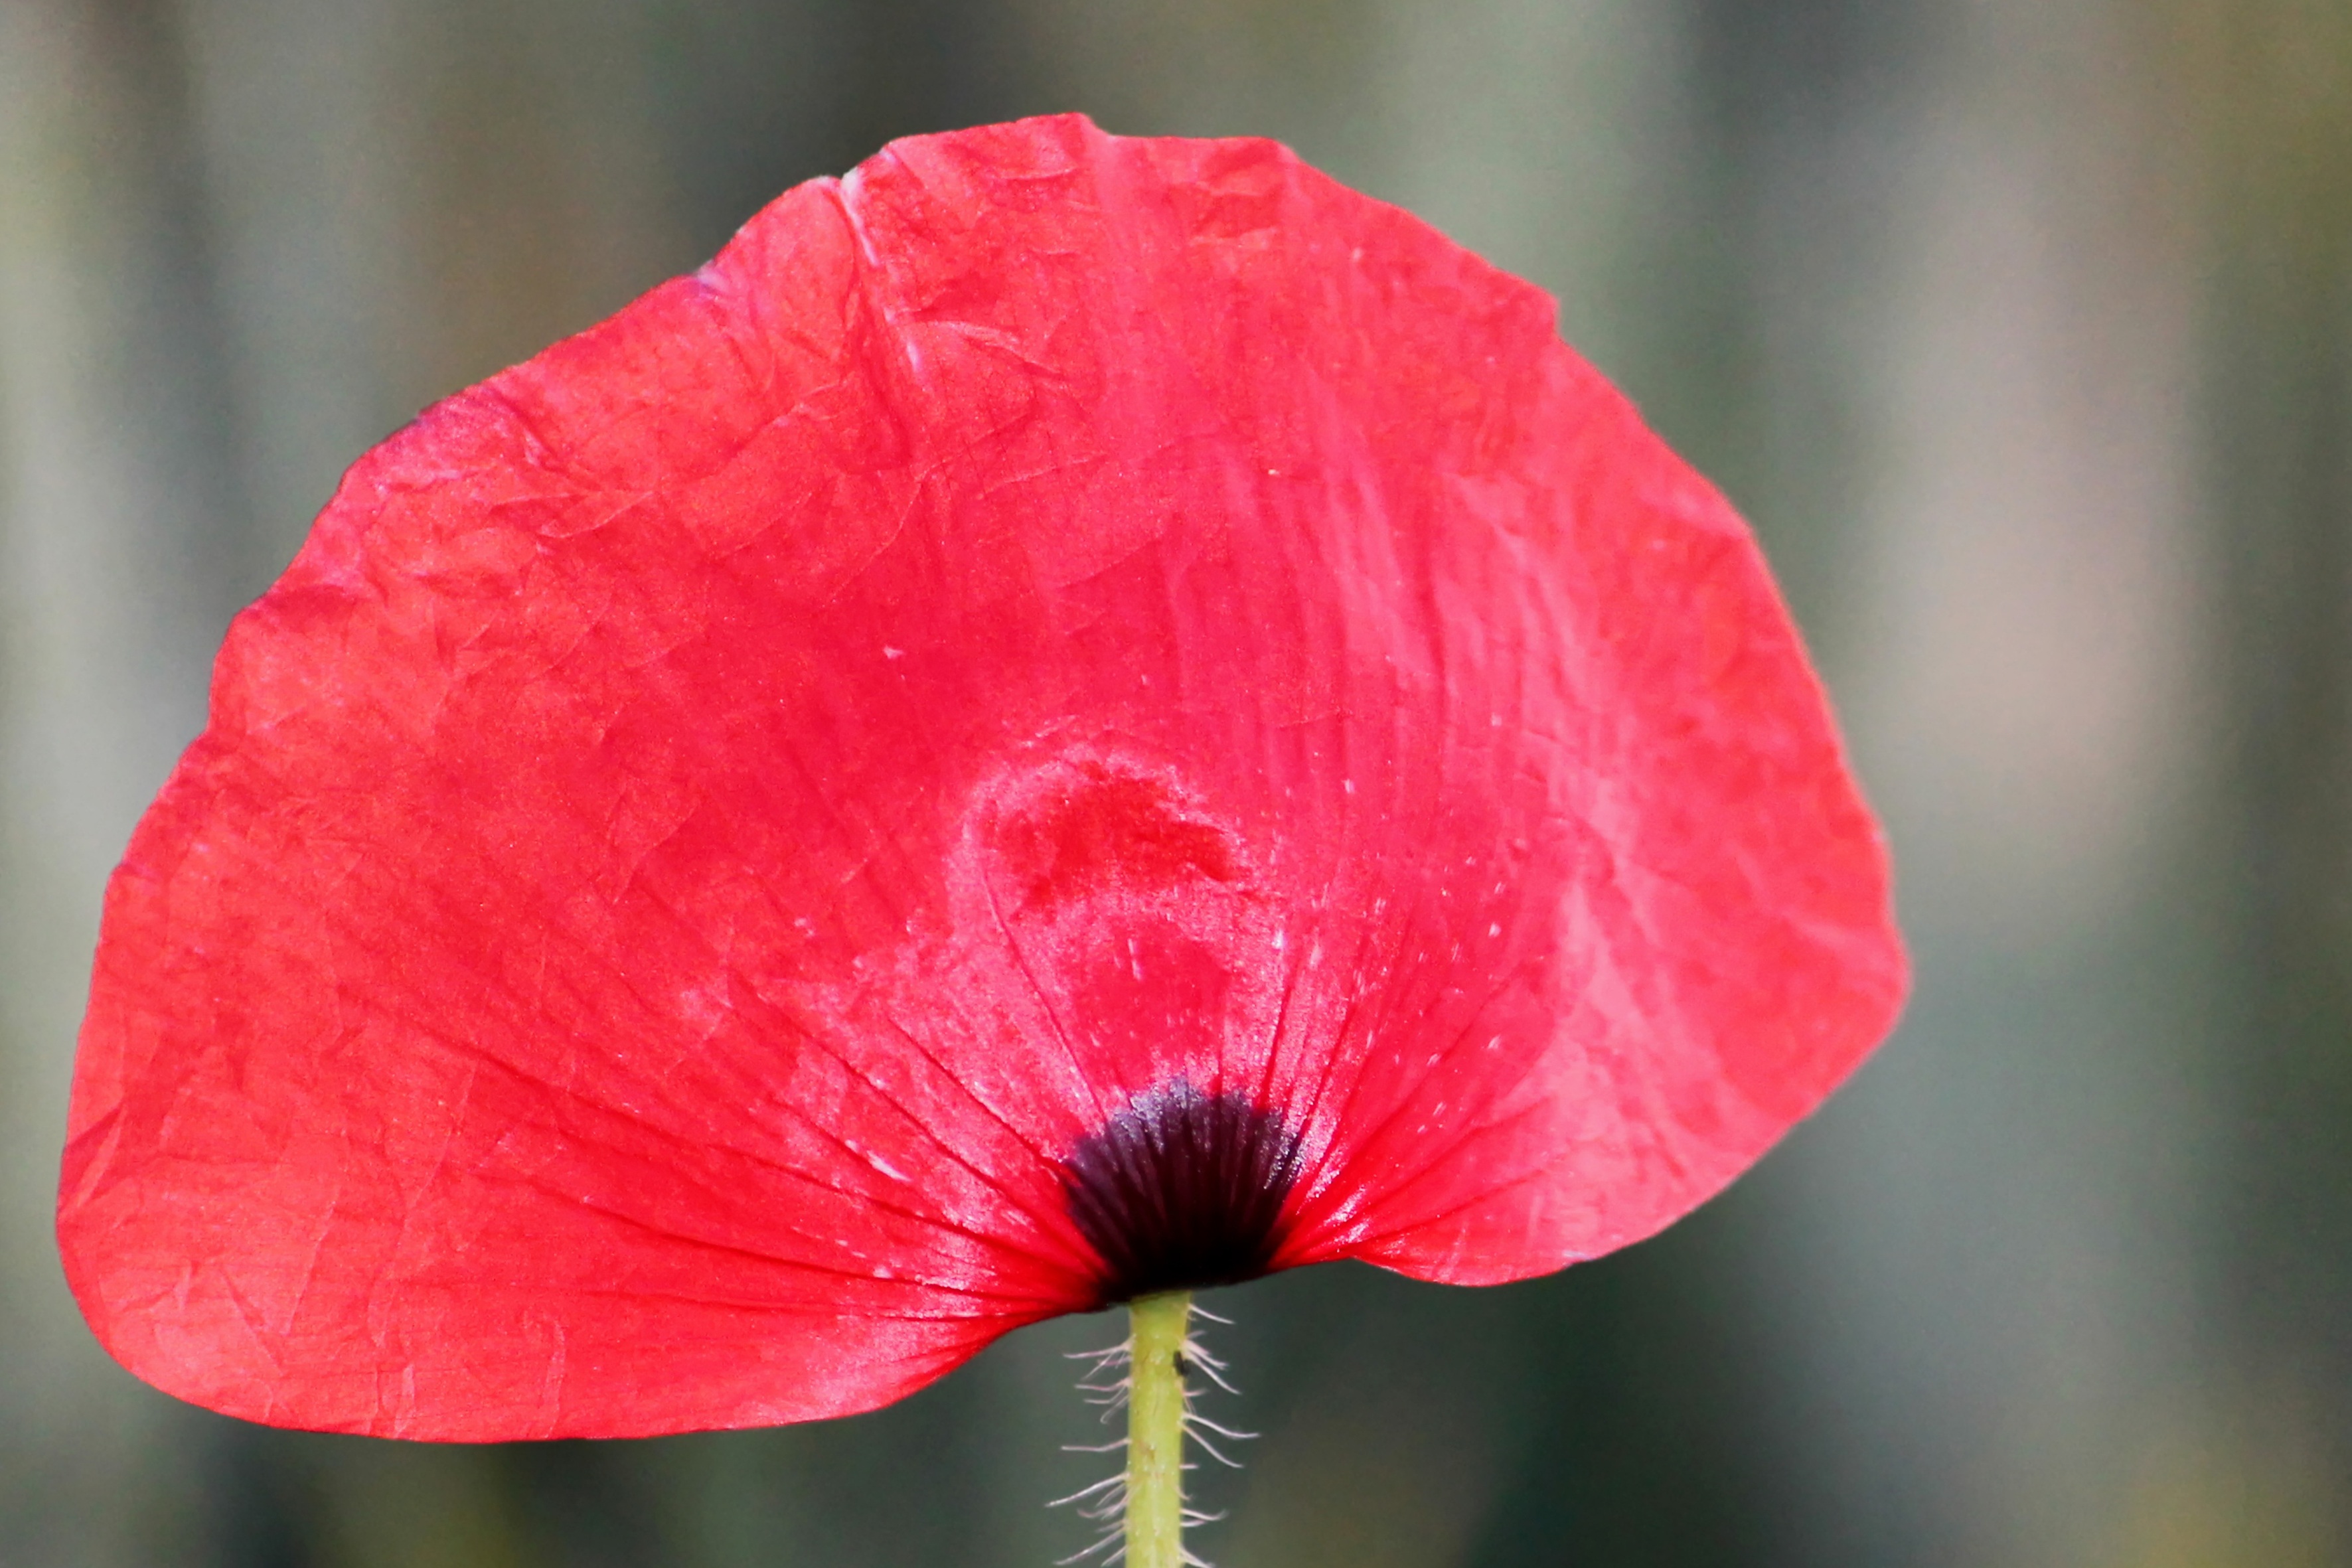
blossom, plant, photography, leaf, flower, petal, bloom, red, pink, flora, wildflower, close up, klatschmohn, poppy flower, red poppy, poppy, coquelicot, macro photography, flowering plant, plant stem, land plant, poppy family